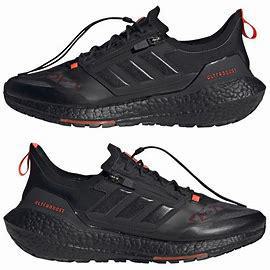
Brand: Adidas
Model: Ultraboost 21 Lauf